Ryujehong

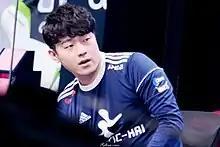
Ryu played for the Lunatic Hai from 2016 to 2017.

In October 2016, Ryu returned to Lunatic-Hai, competing as a support in their "Overwatch" division. Through the remainder of the year, he and the team competed in several tournament series, including China's APAC Premier 2016 and South Korea's "Overwatch" Apex Season 1. While the team did not pick up a title in either one, Ryu was widely considered the world's best Ana player. Ryu picked up his first Apex title on April 8, 2017, after Lunatic-Hai defeated RunAway, 4–3, in the Apex Season 2 finals. Additionally, he was named the season's most valuable player. Ryu carried his success into the following season, claiming the Apex Season 3 title after defeating KongDoo Panthera, 4–3, in the finals on July 29, 2017, and again was named the season's most valuable player. In Season 4, Ryu did not play in Lunatic-Hai's win over Meta Athena that advanced them to the second group stage. While he returned to the lineup afterwards, a loss to GC Busan in the second group stage ended their season. At the end of 2017, Ryu was nominated for The Game Awards 2017 Best Esports Player.